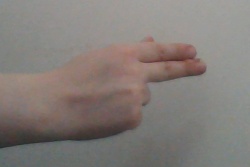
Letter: ain